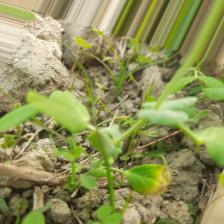
Label: Ascochyta blight